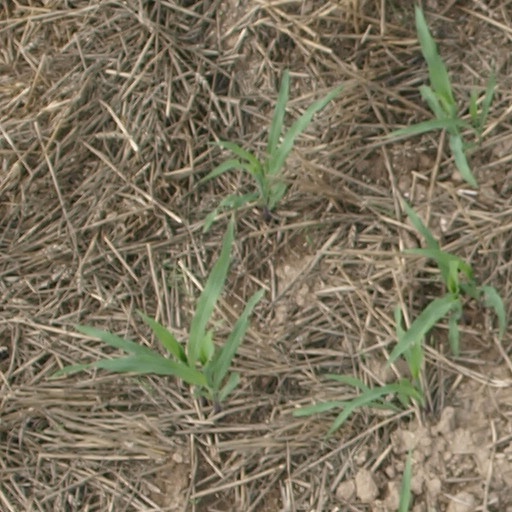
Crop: maize; corn